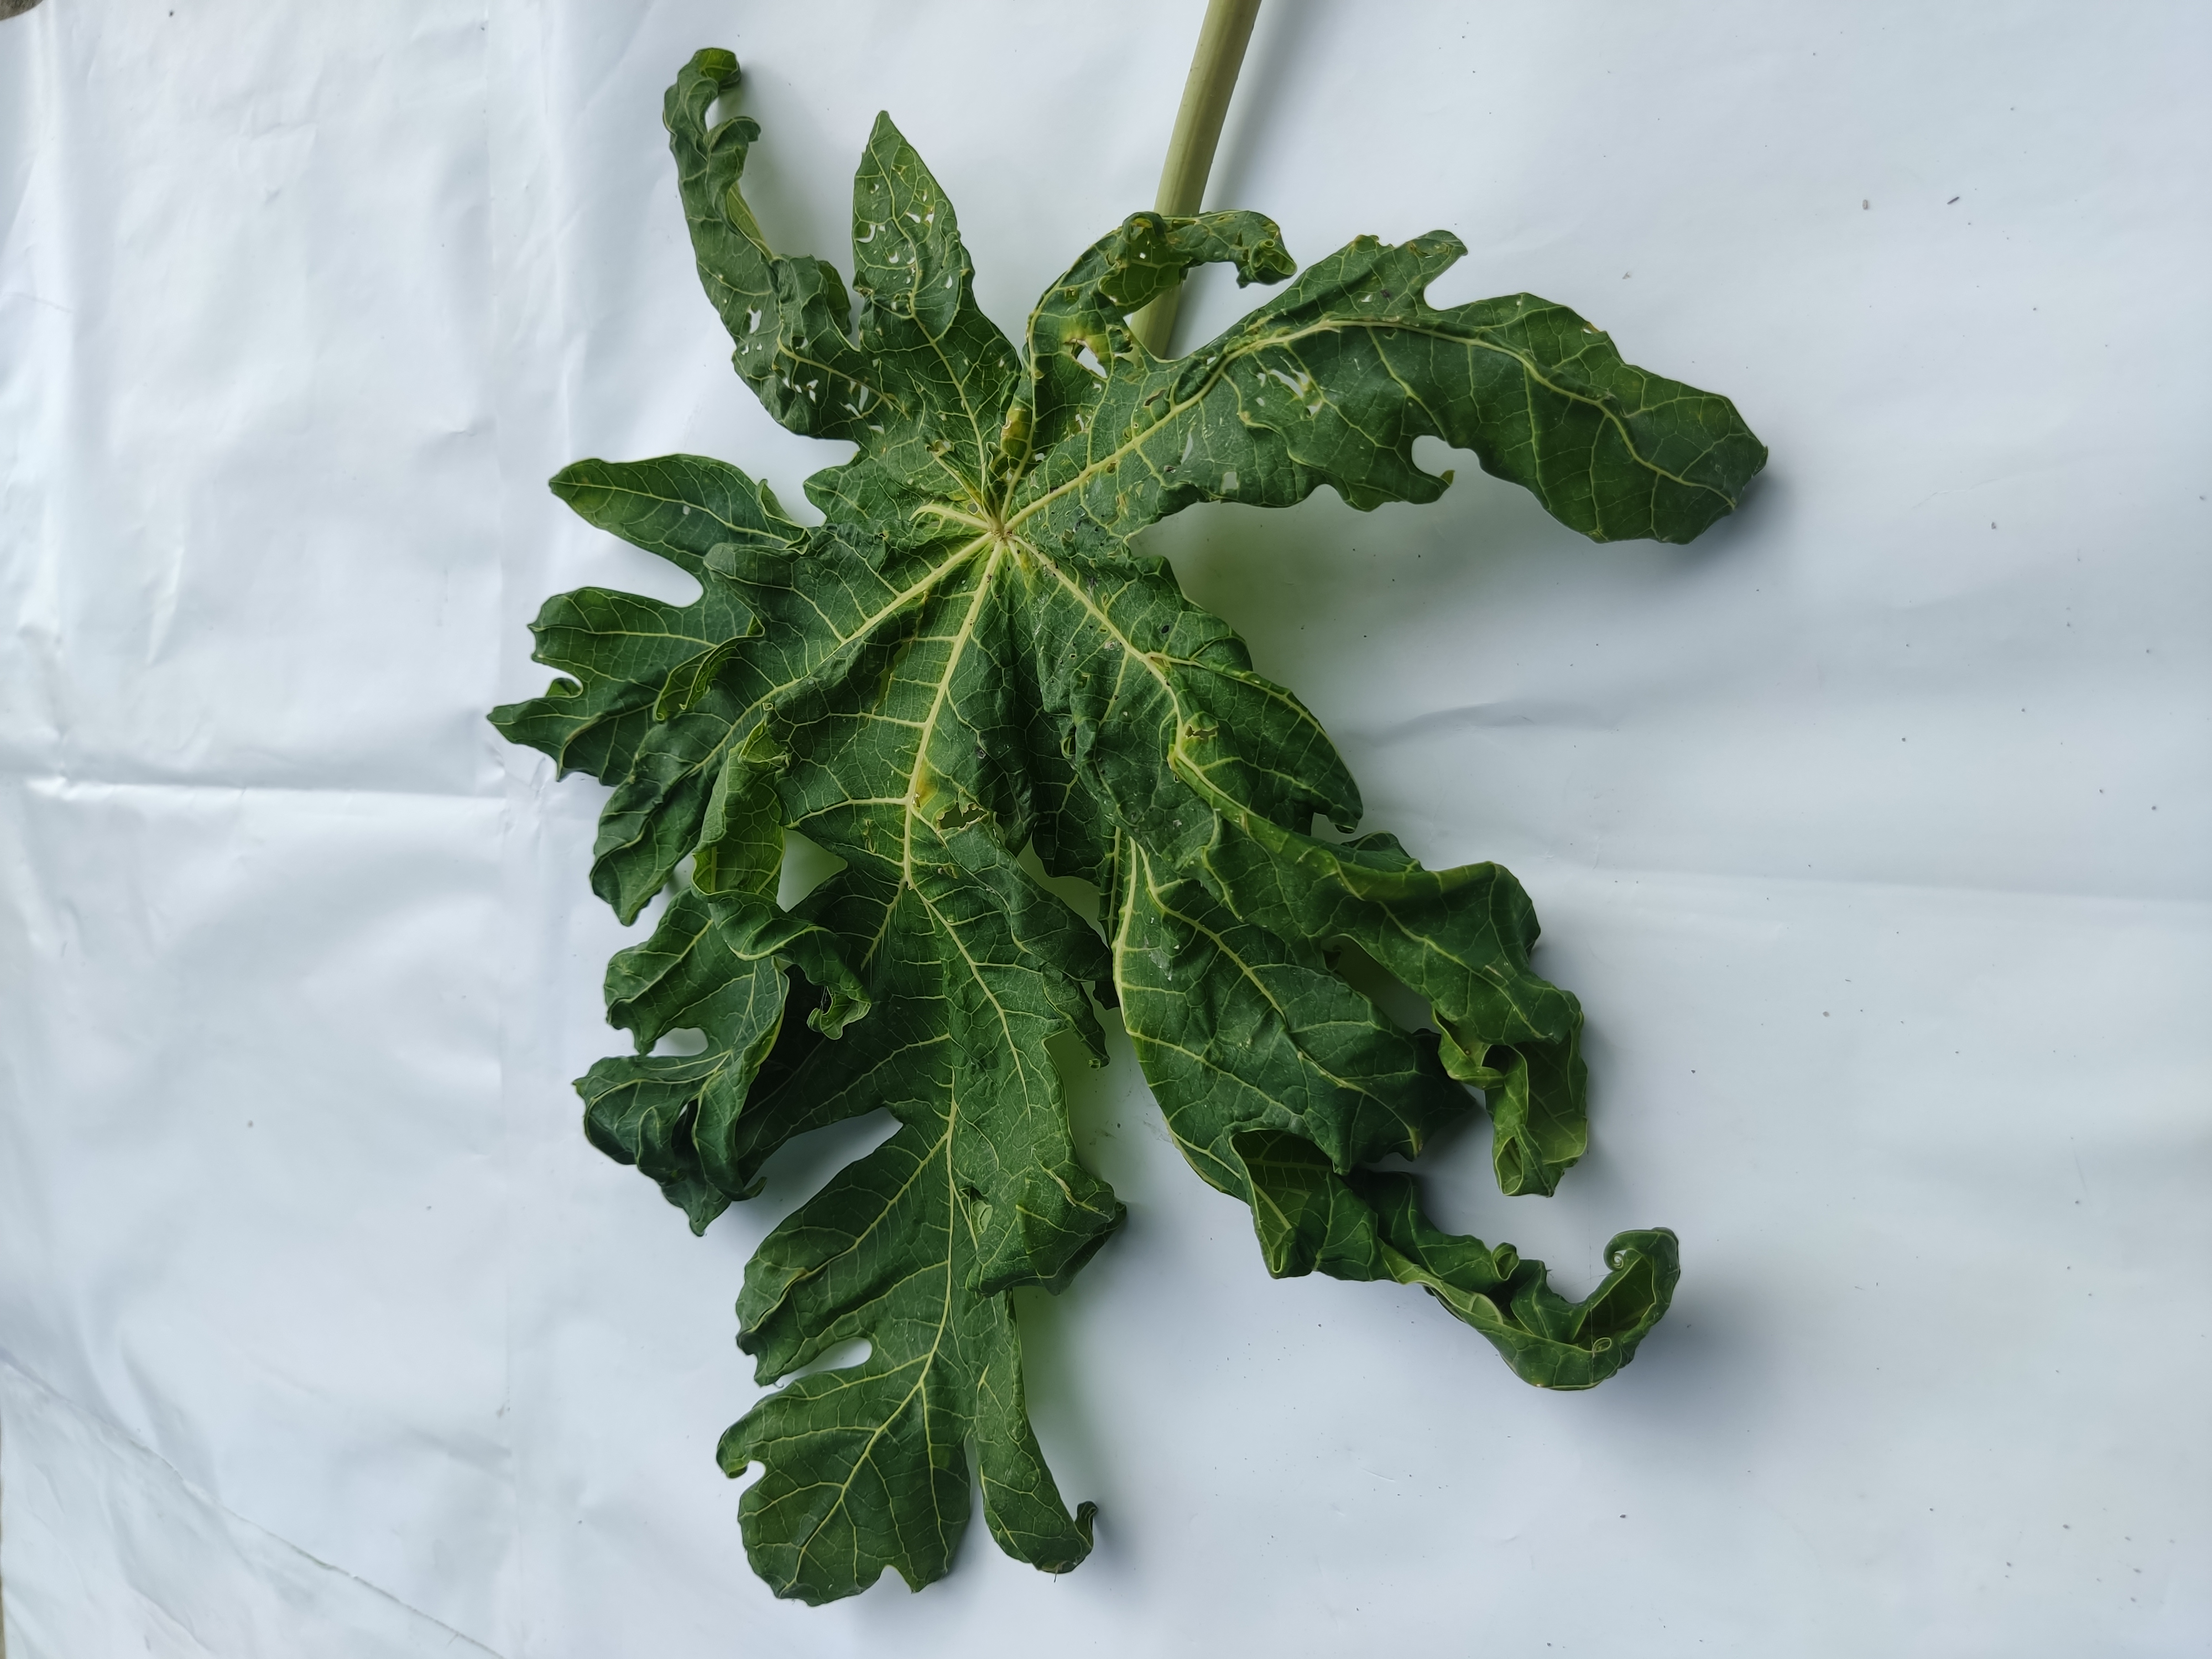
Label: Leaf Curl